Kingston upon Hull

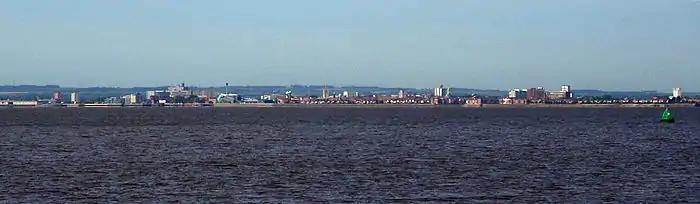
Panorama of Hull from further along the north bank of the Humber near Paull, with the Yorkshire Wolds rising behind the city

The town prospered during the 16th and early 17th centuries, and Hull's affluence at this time is preserved in the form of several well-maintained buildings from the period, including Wilberforce House, now a museum documenting the life of William Wilberforce.